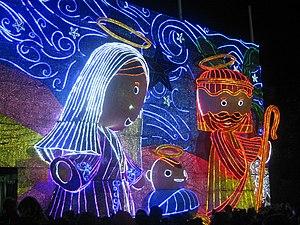
La Colombie est un pays profondément croyant où 95 % des habitants sont chrétiens. Les fêtes de fin d'année en Colombie sont catholiques et elles commencent le 7 décembre. De nombreuses traditions liées à la fête de Noël existent dans le pays pour profiter chaque instant.